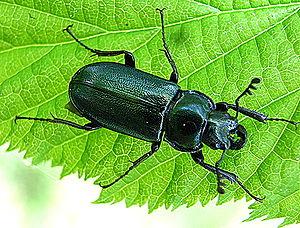
Platycerus caraboides, la chevrette bleue, est une espèce d'insectes coléoptères de la famille des Lucanidae et de la sous-famille des Lucaninae.